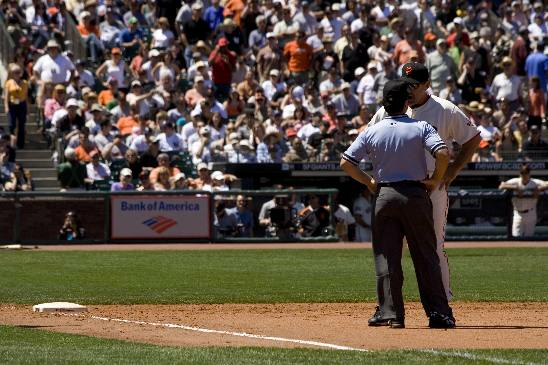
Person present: Yes